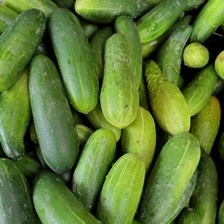
Label: cucumber